History of Gillingham F.C.

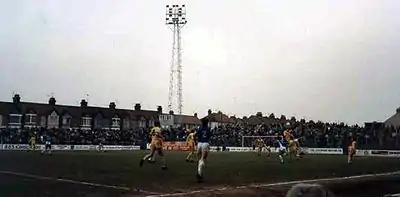
Gillingham (blue shirts) in action in a match from the 1985–86 season

The Gills were still in the Fourth Division in 1962 when Barratt was replaced as manager by Freddie Cox, who inherited a team which had just finished 20th in the table. Cox set about fashioning a new team noted for its formidable defensive capabilities. After finishing in 5th place in 1962–63 Gillingham went on to gain promotion the following year, winning the first divisional championship in the club's history. With goalkeeper John Simpson setting a new club record by conceding only 30 goals all season, the team finished level on 60 points with Carlisle United, but with a fractionally better goal average, and so claimed the title.